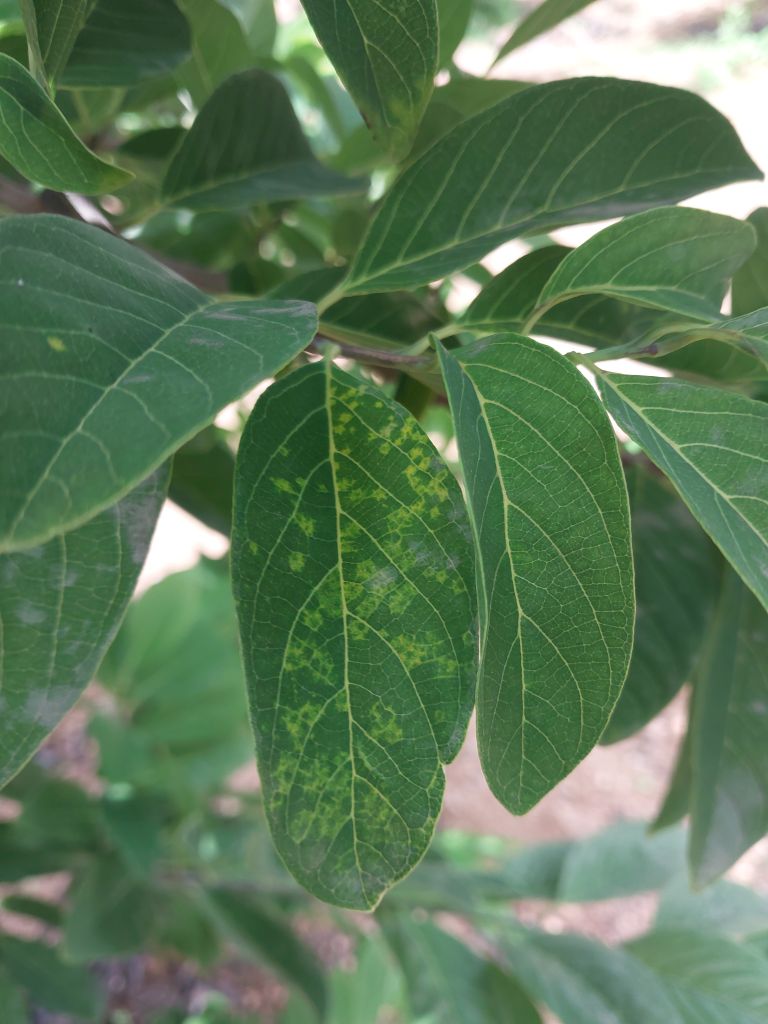
Disease label: Leaf spot on Leaves